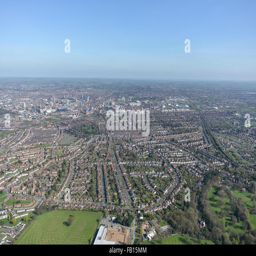
general aerial views over the city on a bright sunny day